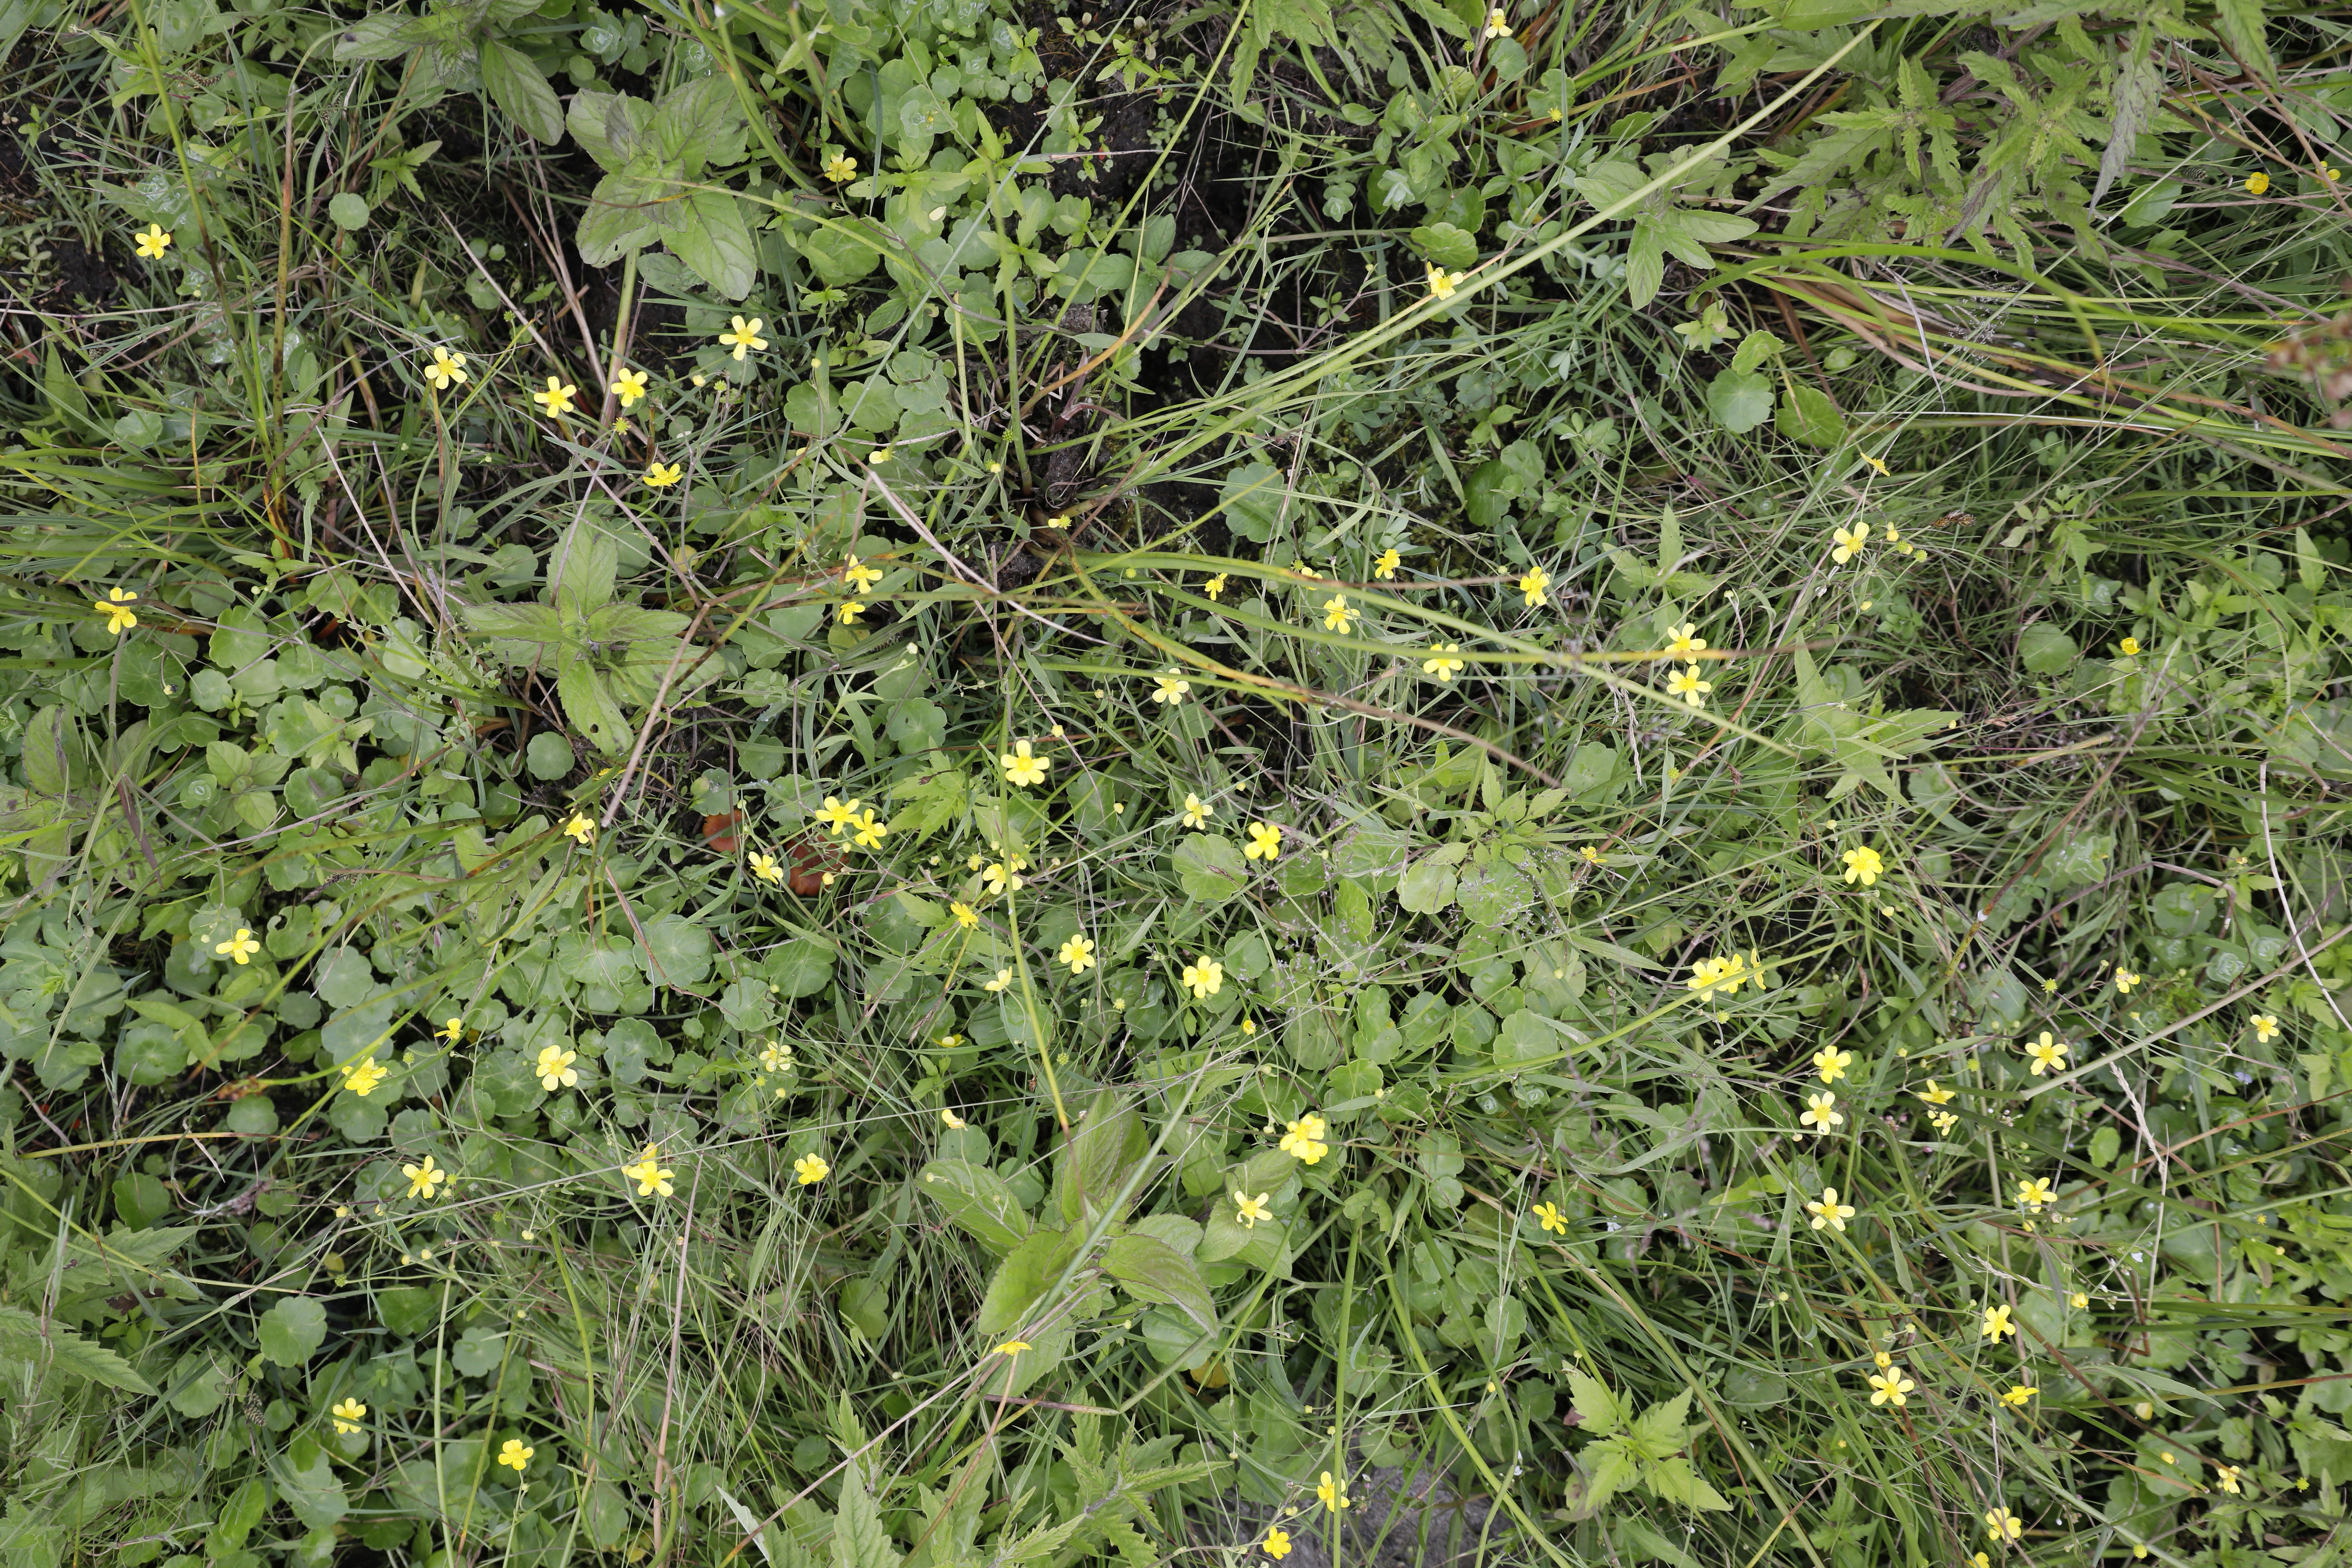
Plant species: Ranunculus flammula